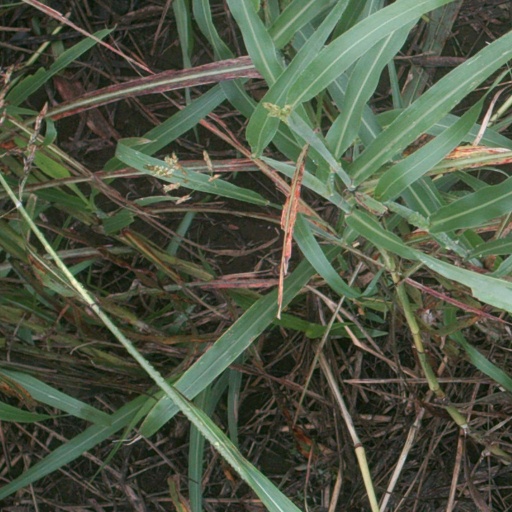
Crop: sorghum